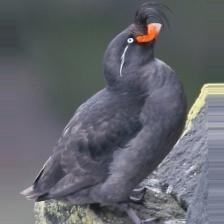
Species: CRESTED AUKLET
Scientific name: AETHIA CRISTATELLA